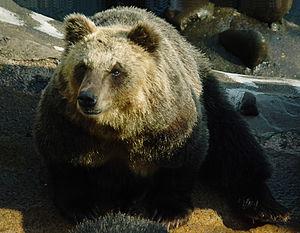
L'incident de l'ours brun de Sankebetsu, survenu en 1915, est la pire attaque d'ours de l'histoire japonaise. Sept colons ont ainsi été tuées dans les villages de Rokusensawa, Sankebetsu, Tomamae et Rumoi sur l'île de Hokkaidō au nord du Japon.